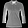
Label: T - shirt / top